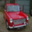
Label: automobile